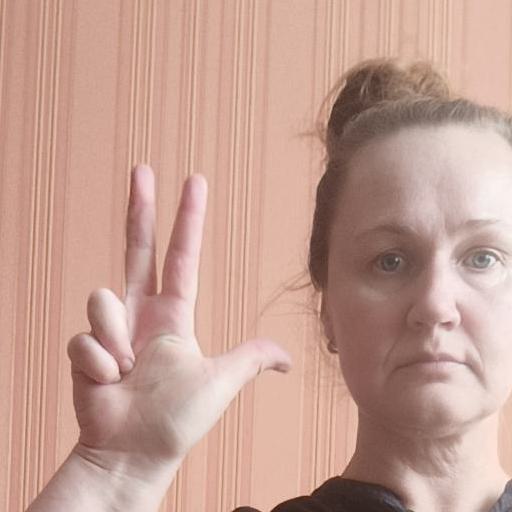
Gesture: three2